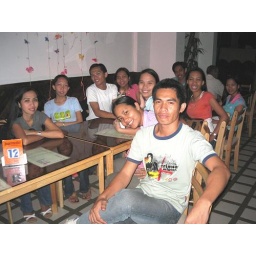
@ captain's grill in baybay leyte..with my officemates and executives in our home office